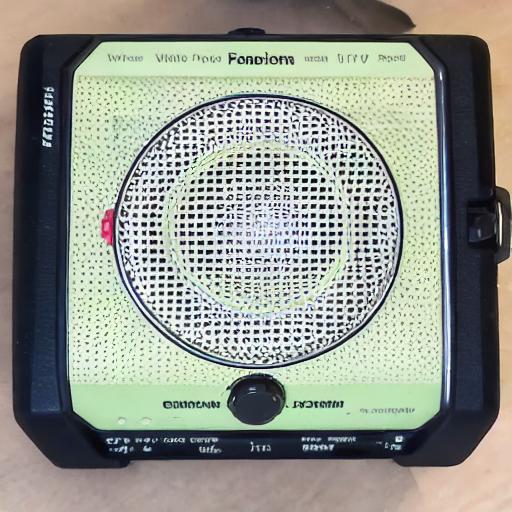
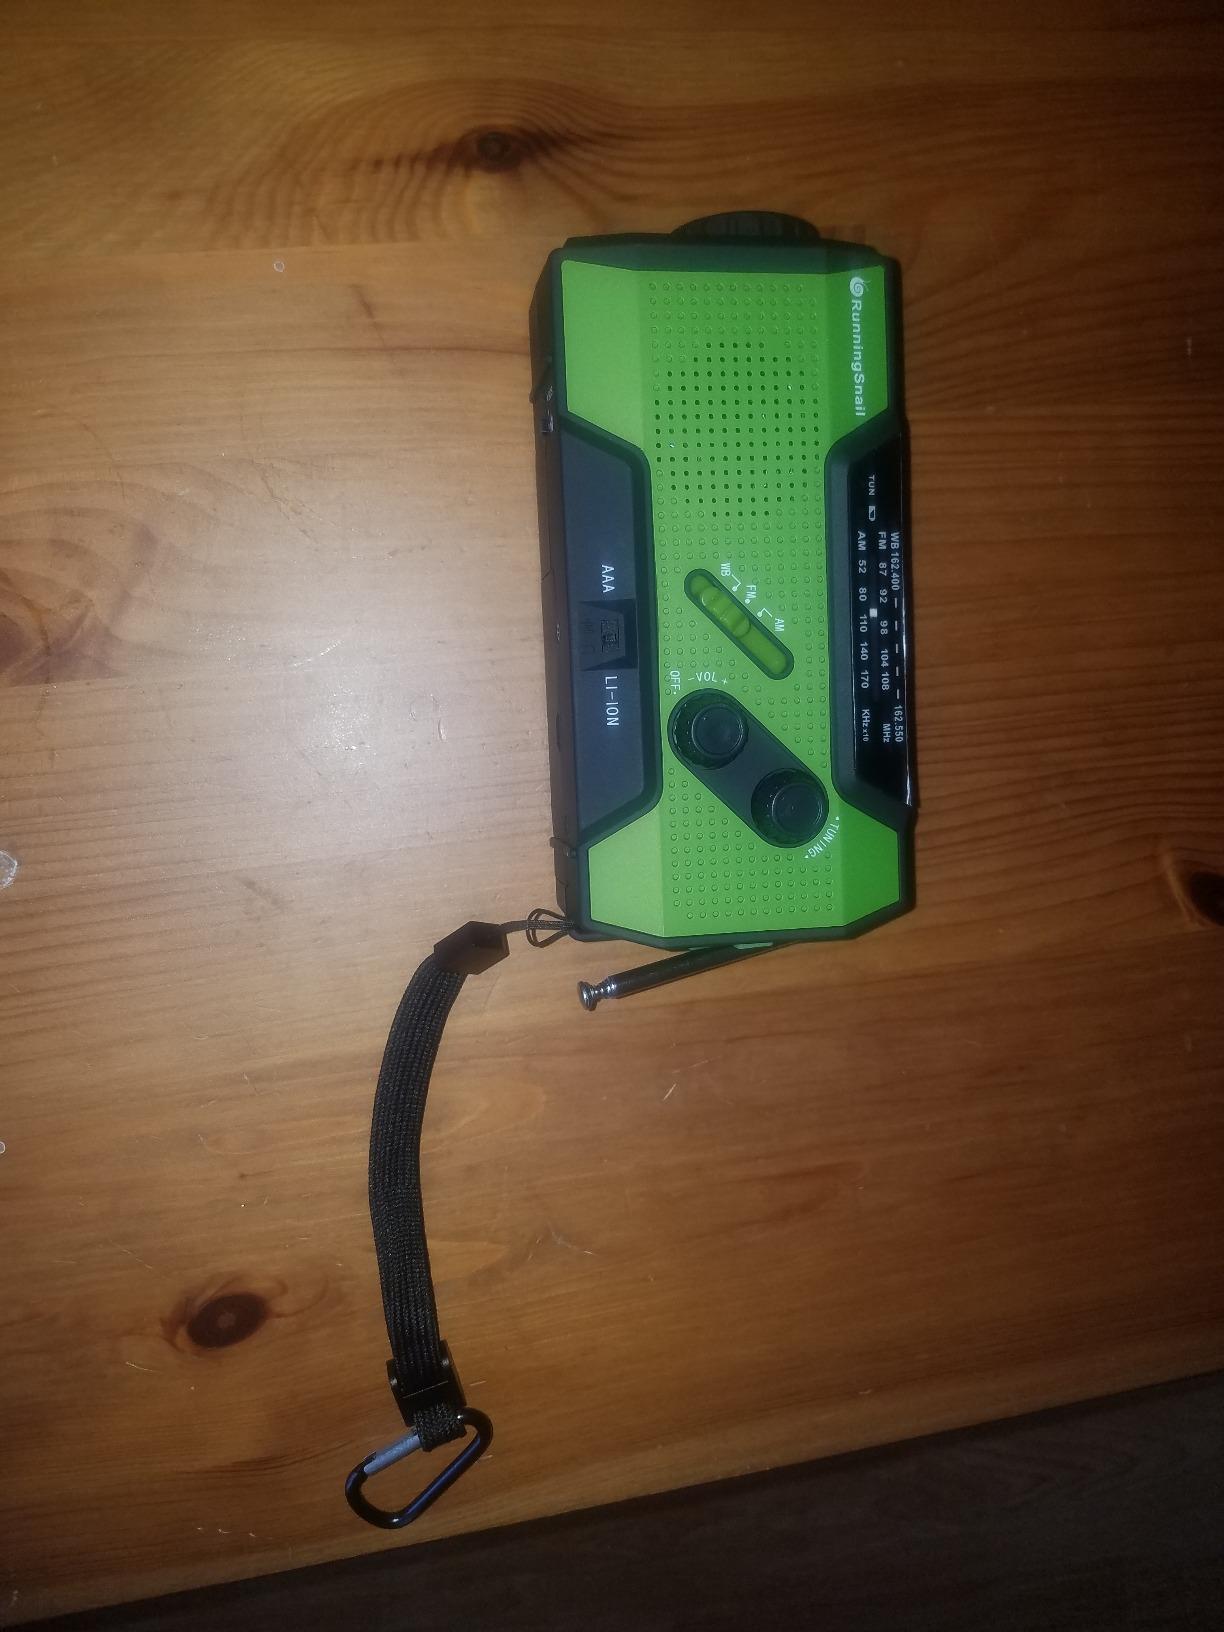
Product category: radio
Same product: no